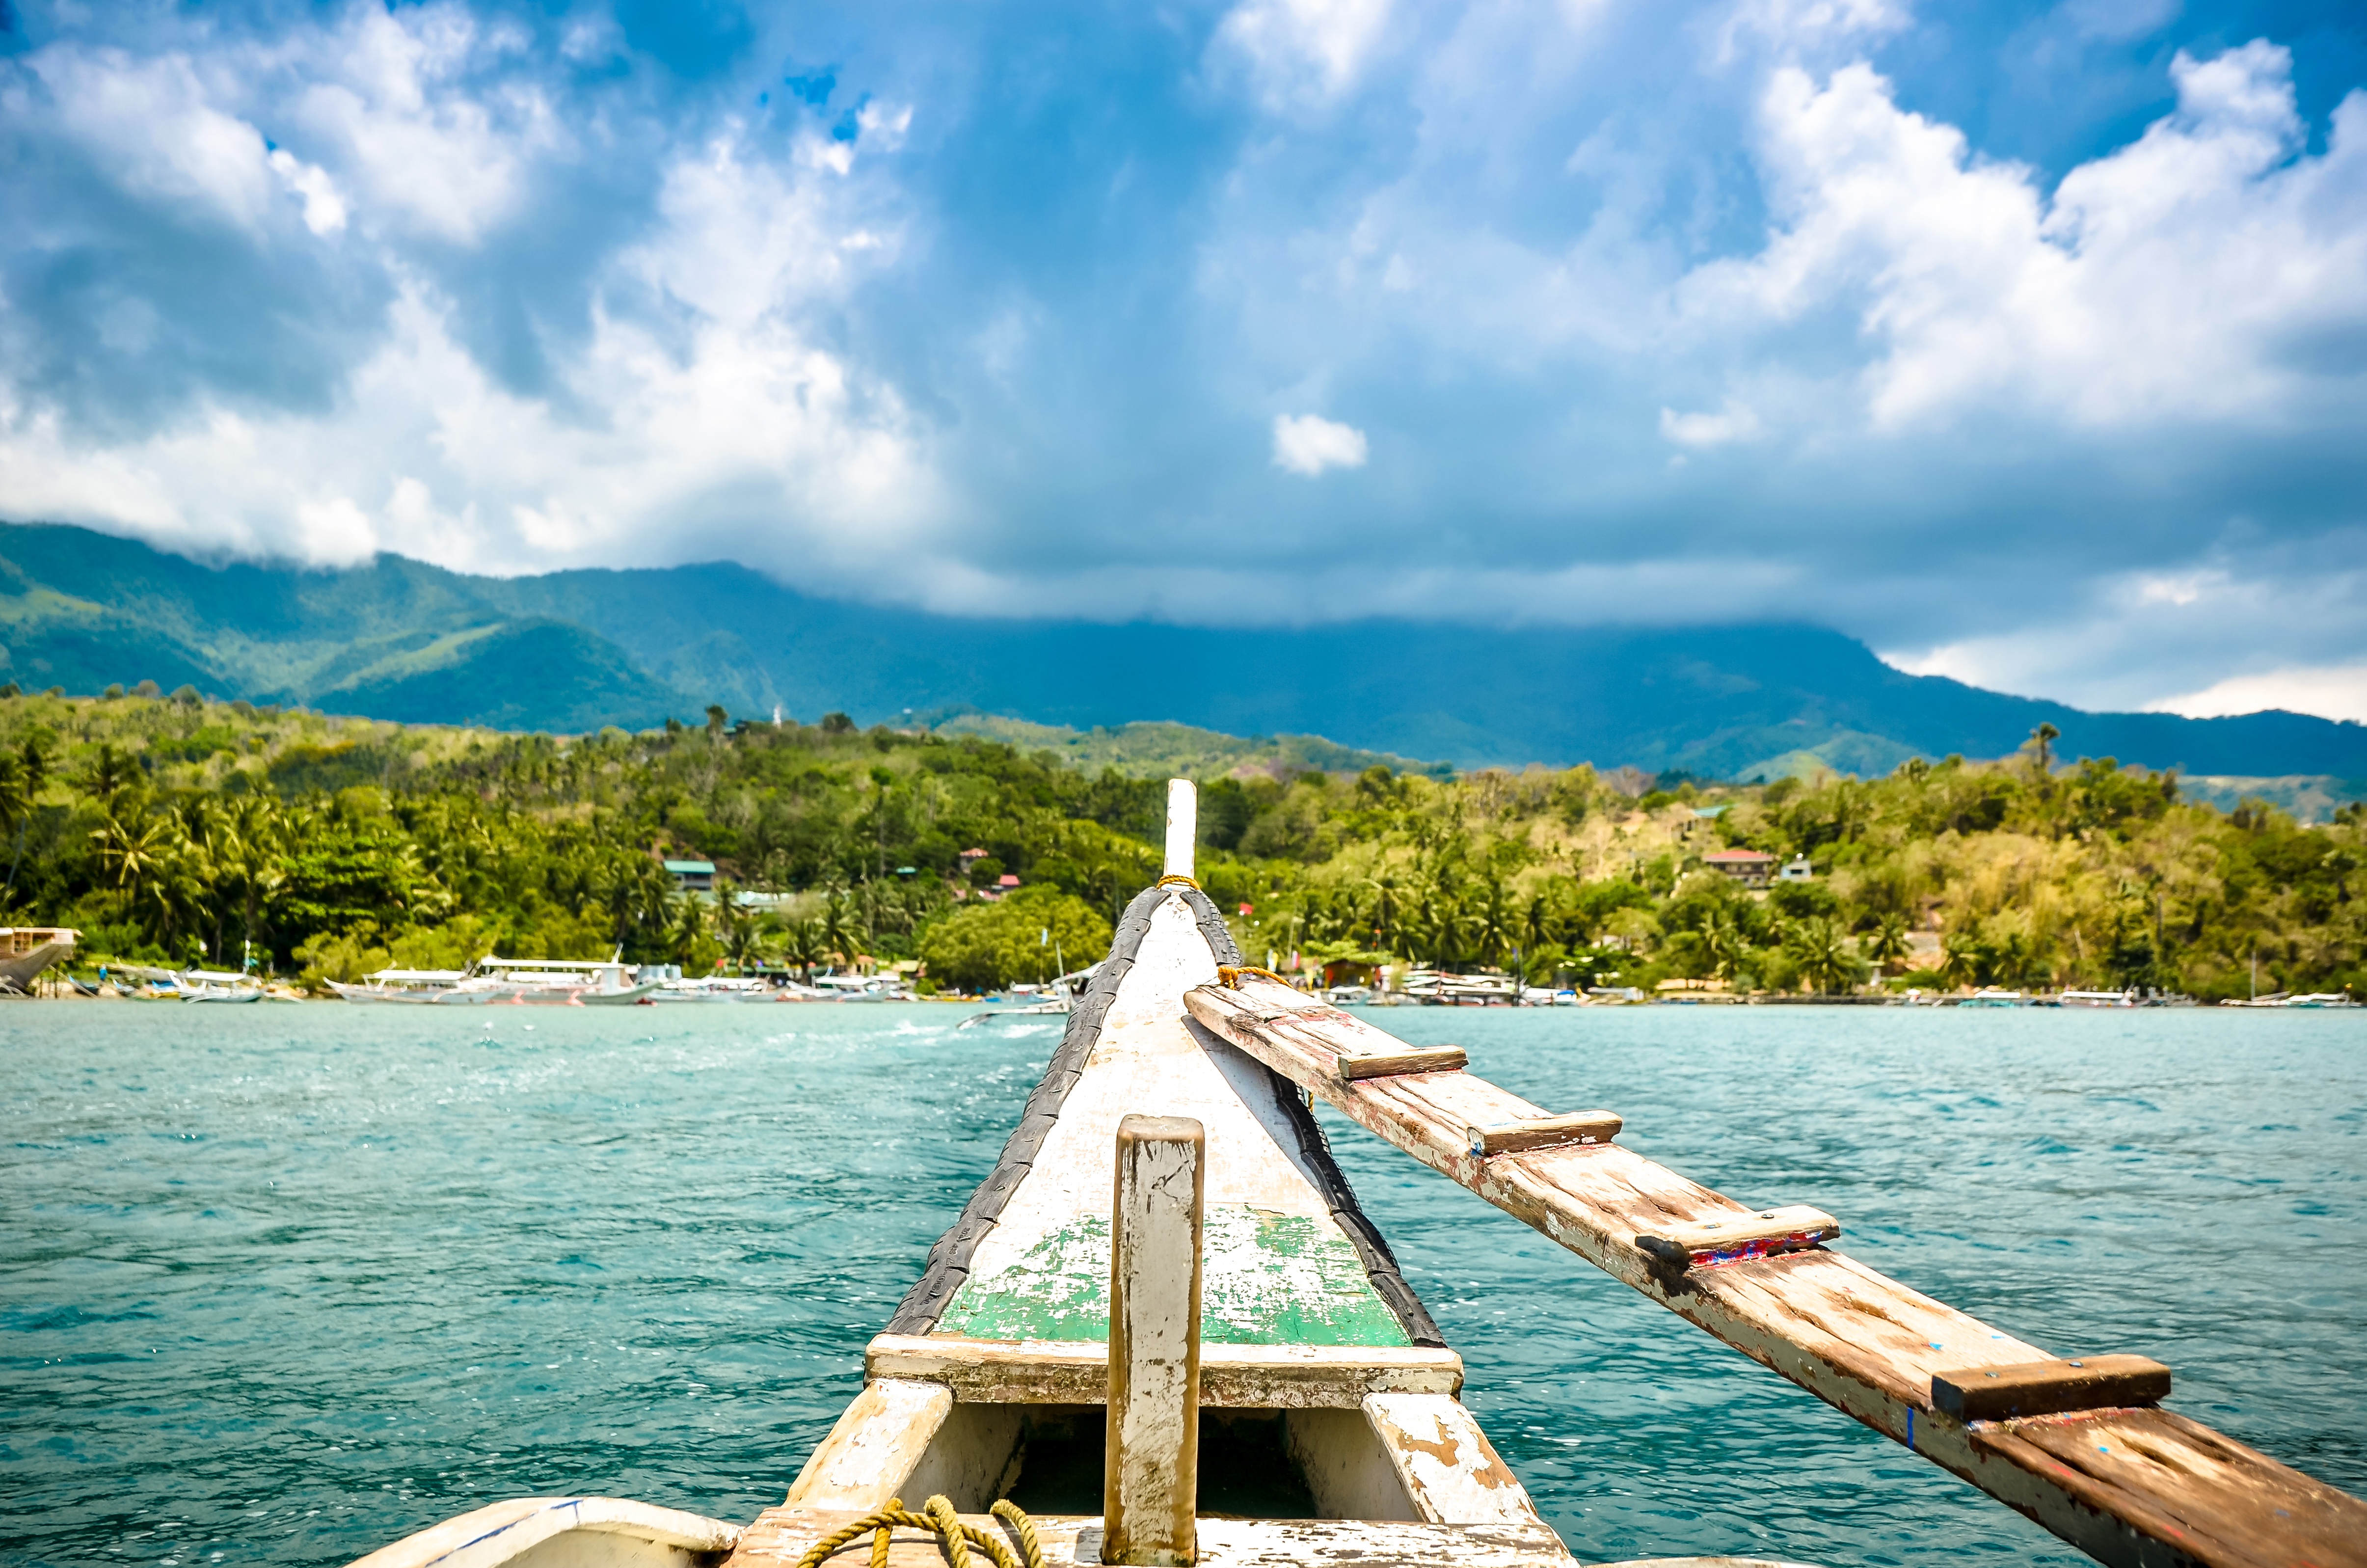
landscape, sea, coast, ocean, sky, boat, shore, lake, vacation, travel, vehicle, relax, scenic, lagoon, bay, island, blue, sunny, clouds, resort, boating, mountains, caribbean, boat ride